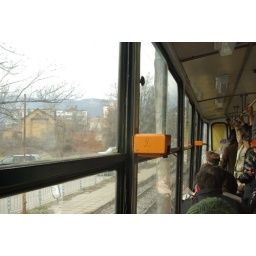
View from inside the tram in Sofia (Bulgaria). The orange boxes are manual ticket punchers!